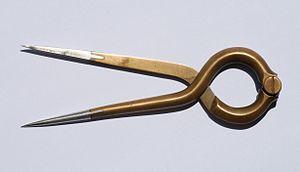
Un Compas de marine à pointe sèches. A noter, la forme de ce compas permet une utilisation avec une seule main.